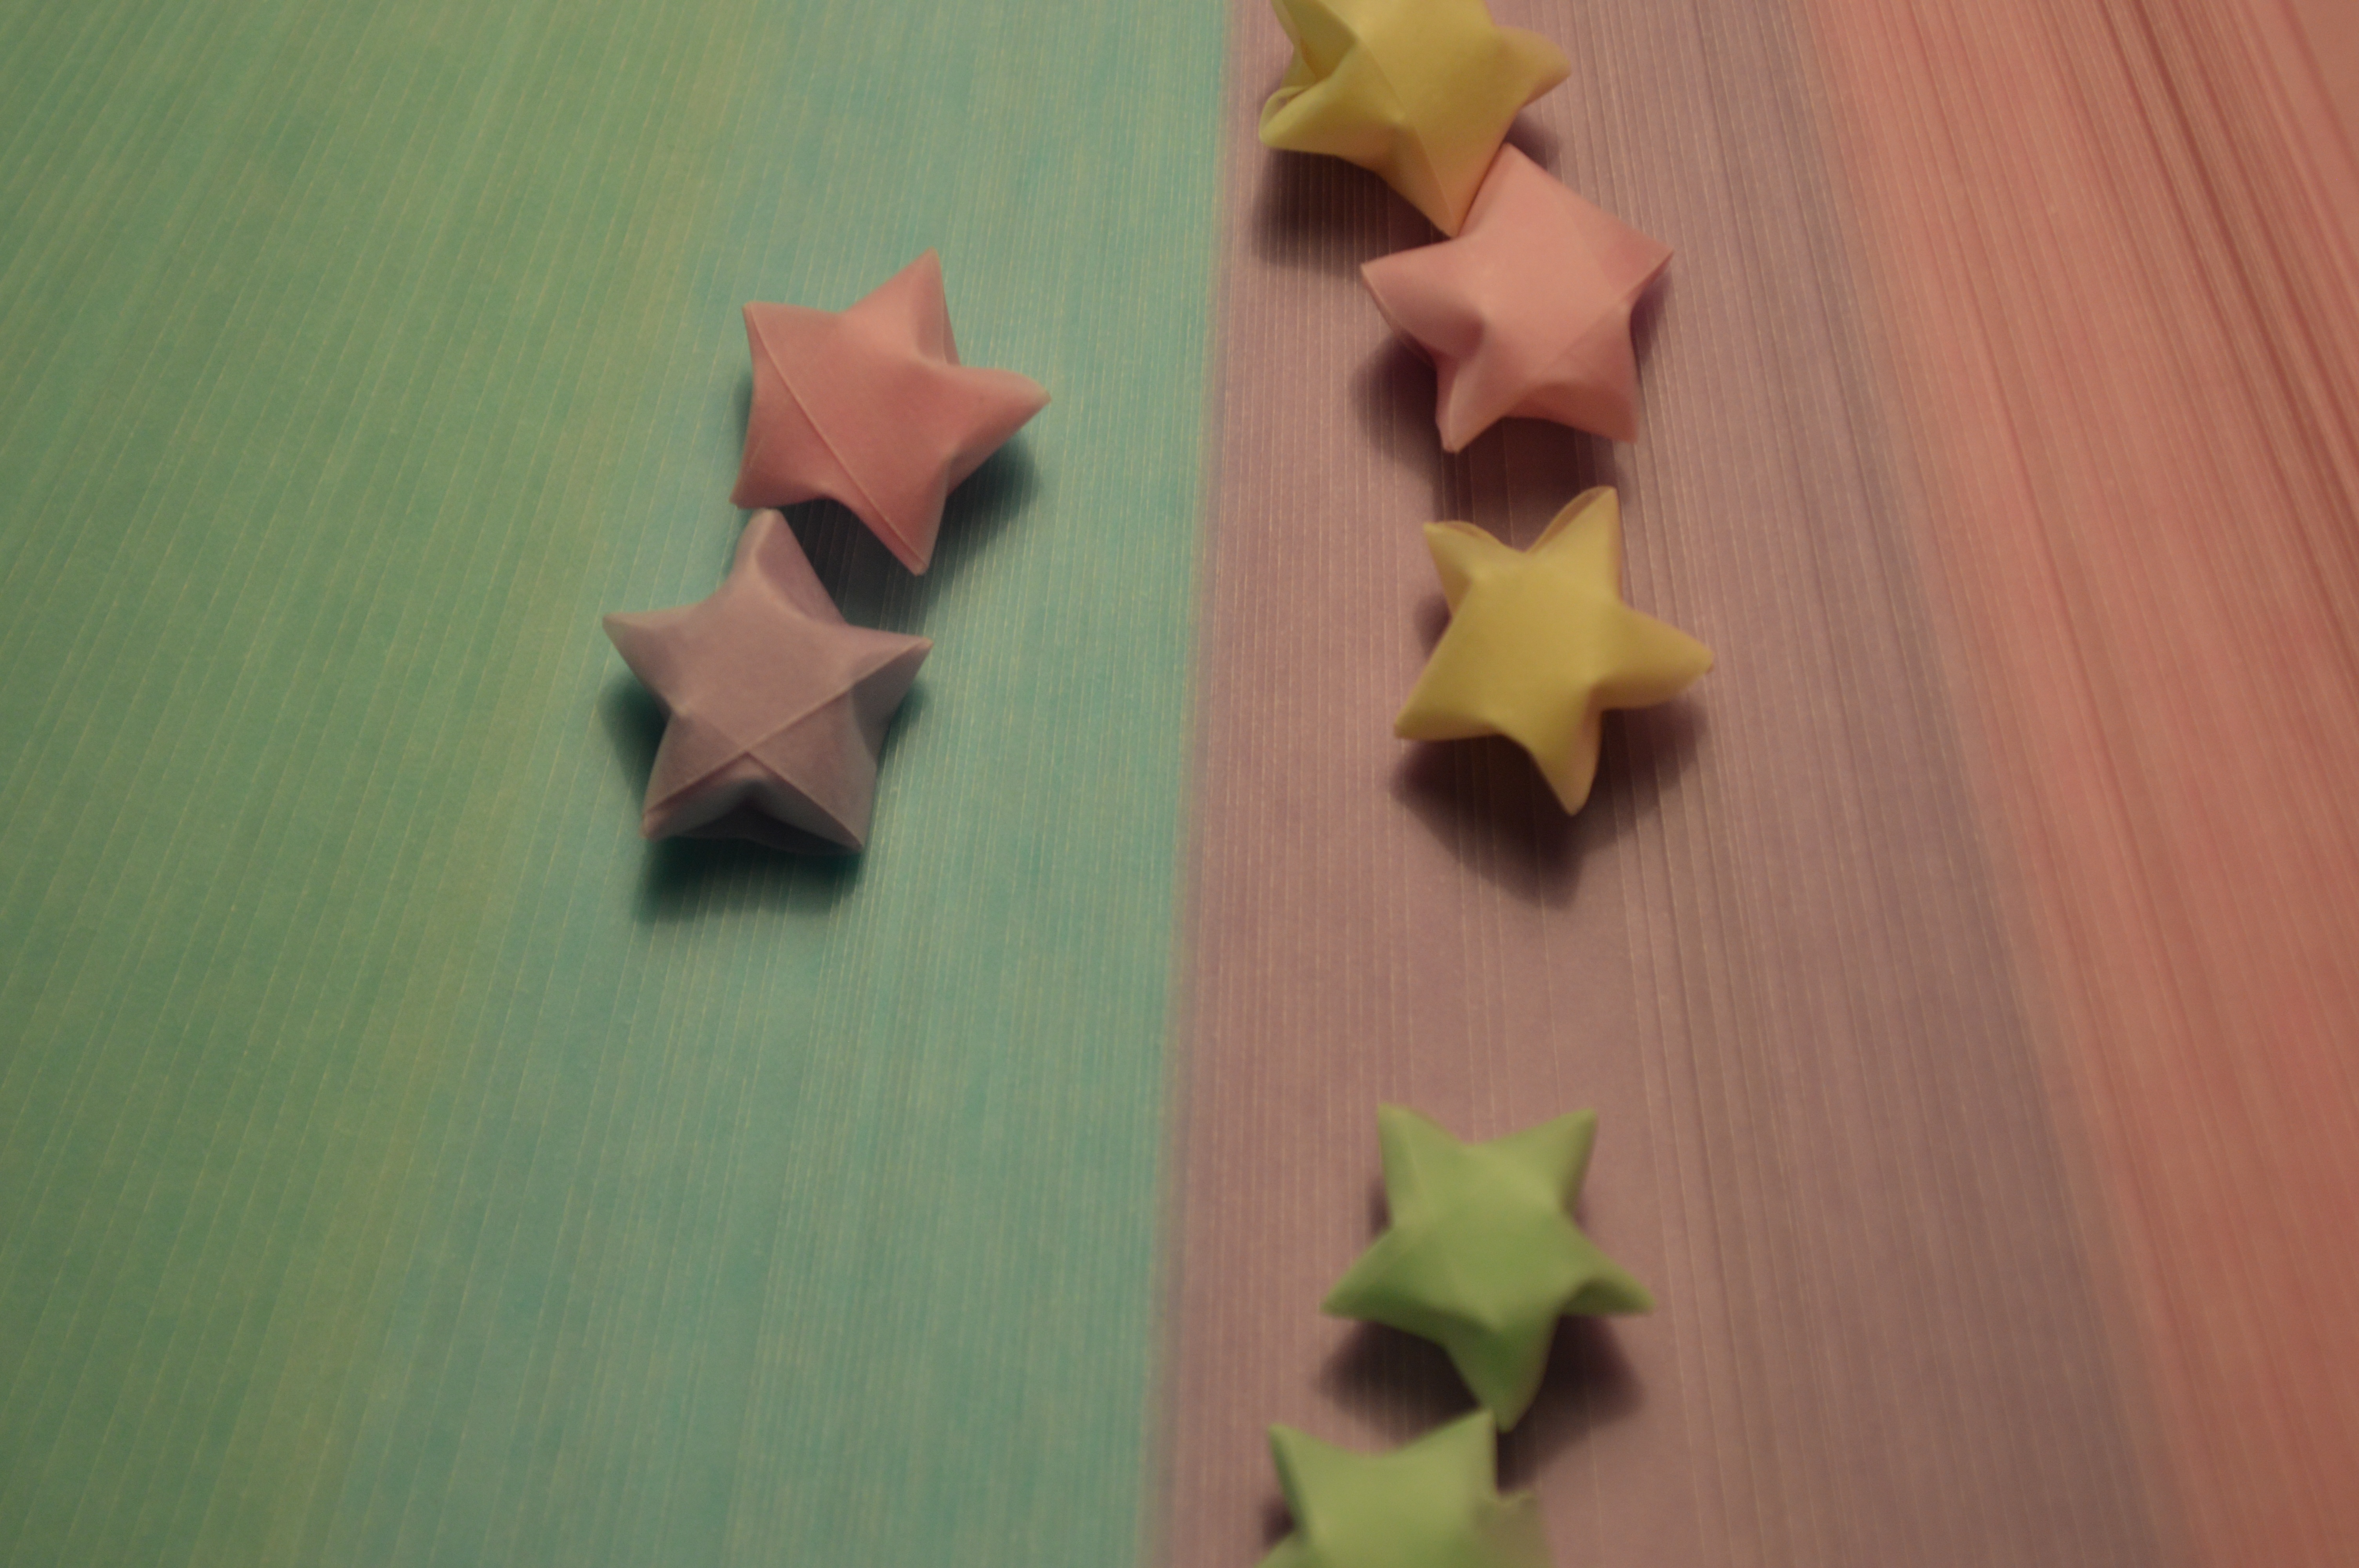
leaf, flower, green, paper, toy, art, stars, origami, art paper, origami paper, paperstrips